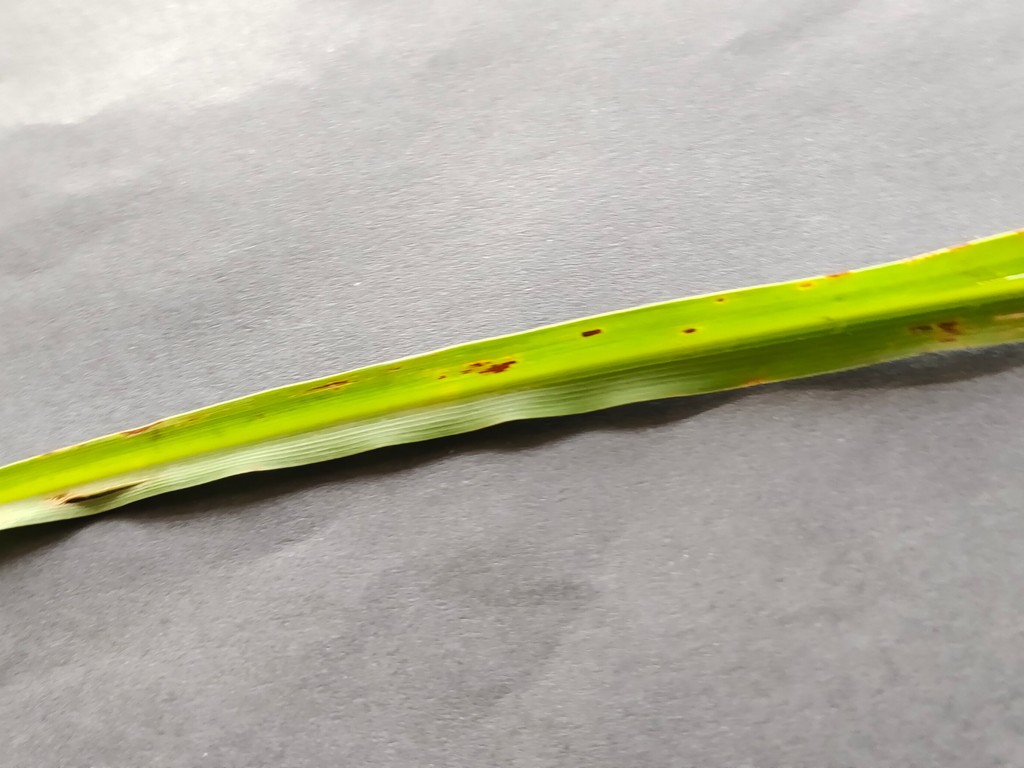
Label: Unhealthy